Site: brandenburg
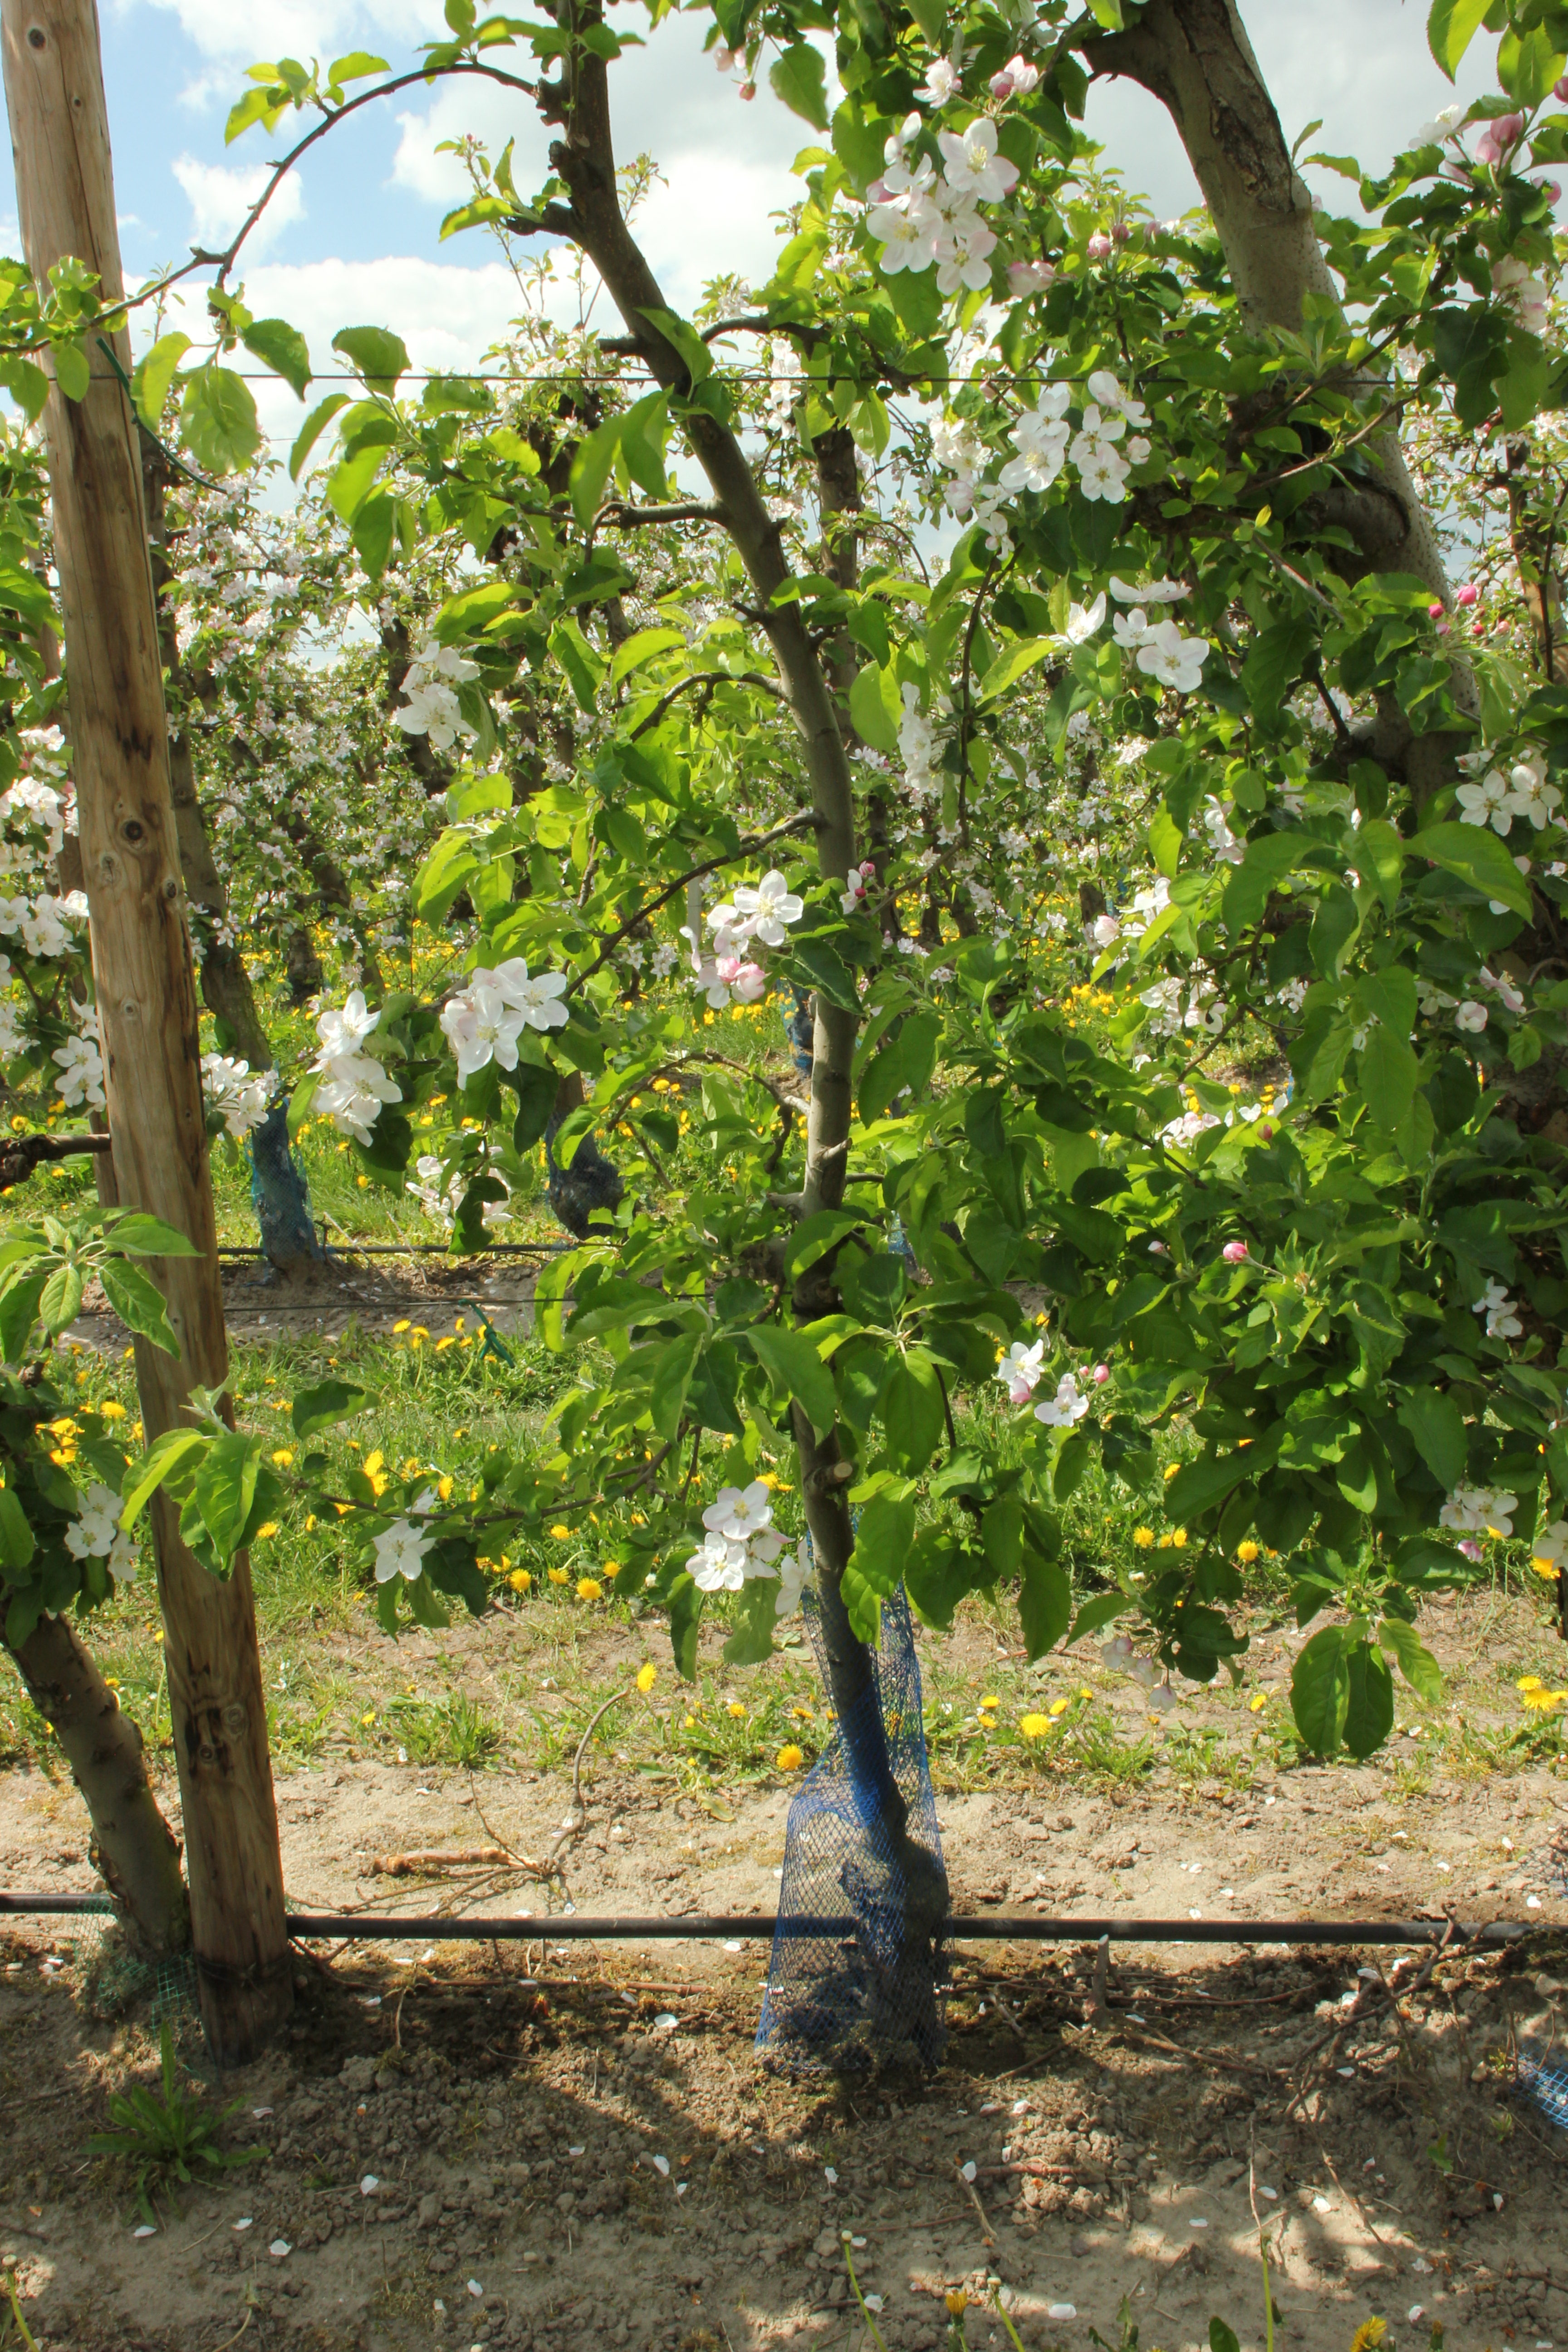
Growth stage (BBCH 65): Flowering